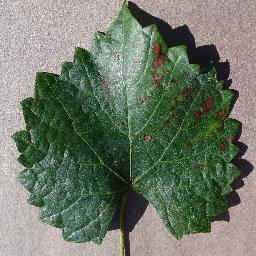
Label: Grape___Esca_(Black_Measles)